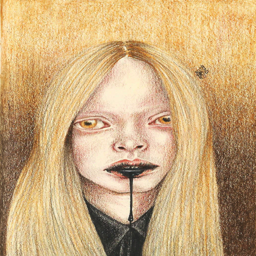
digital art selected for the #